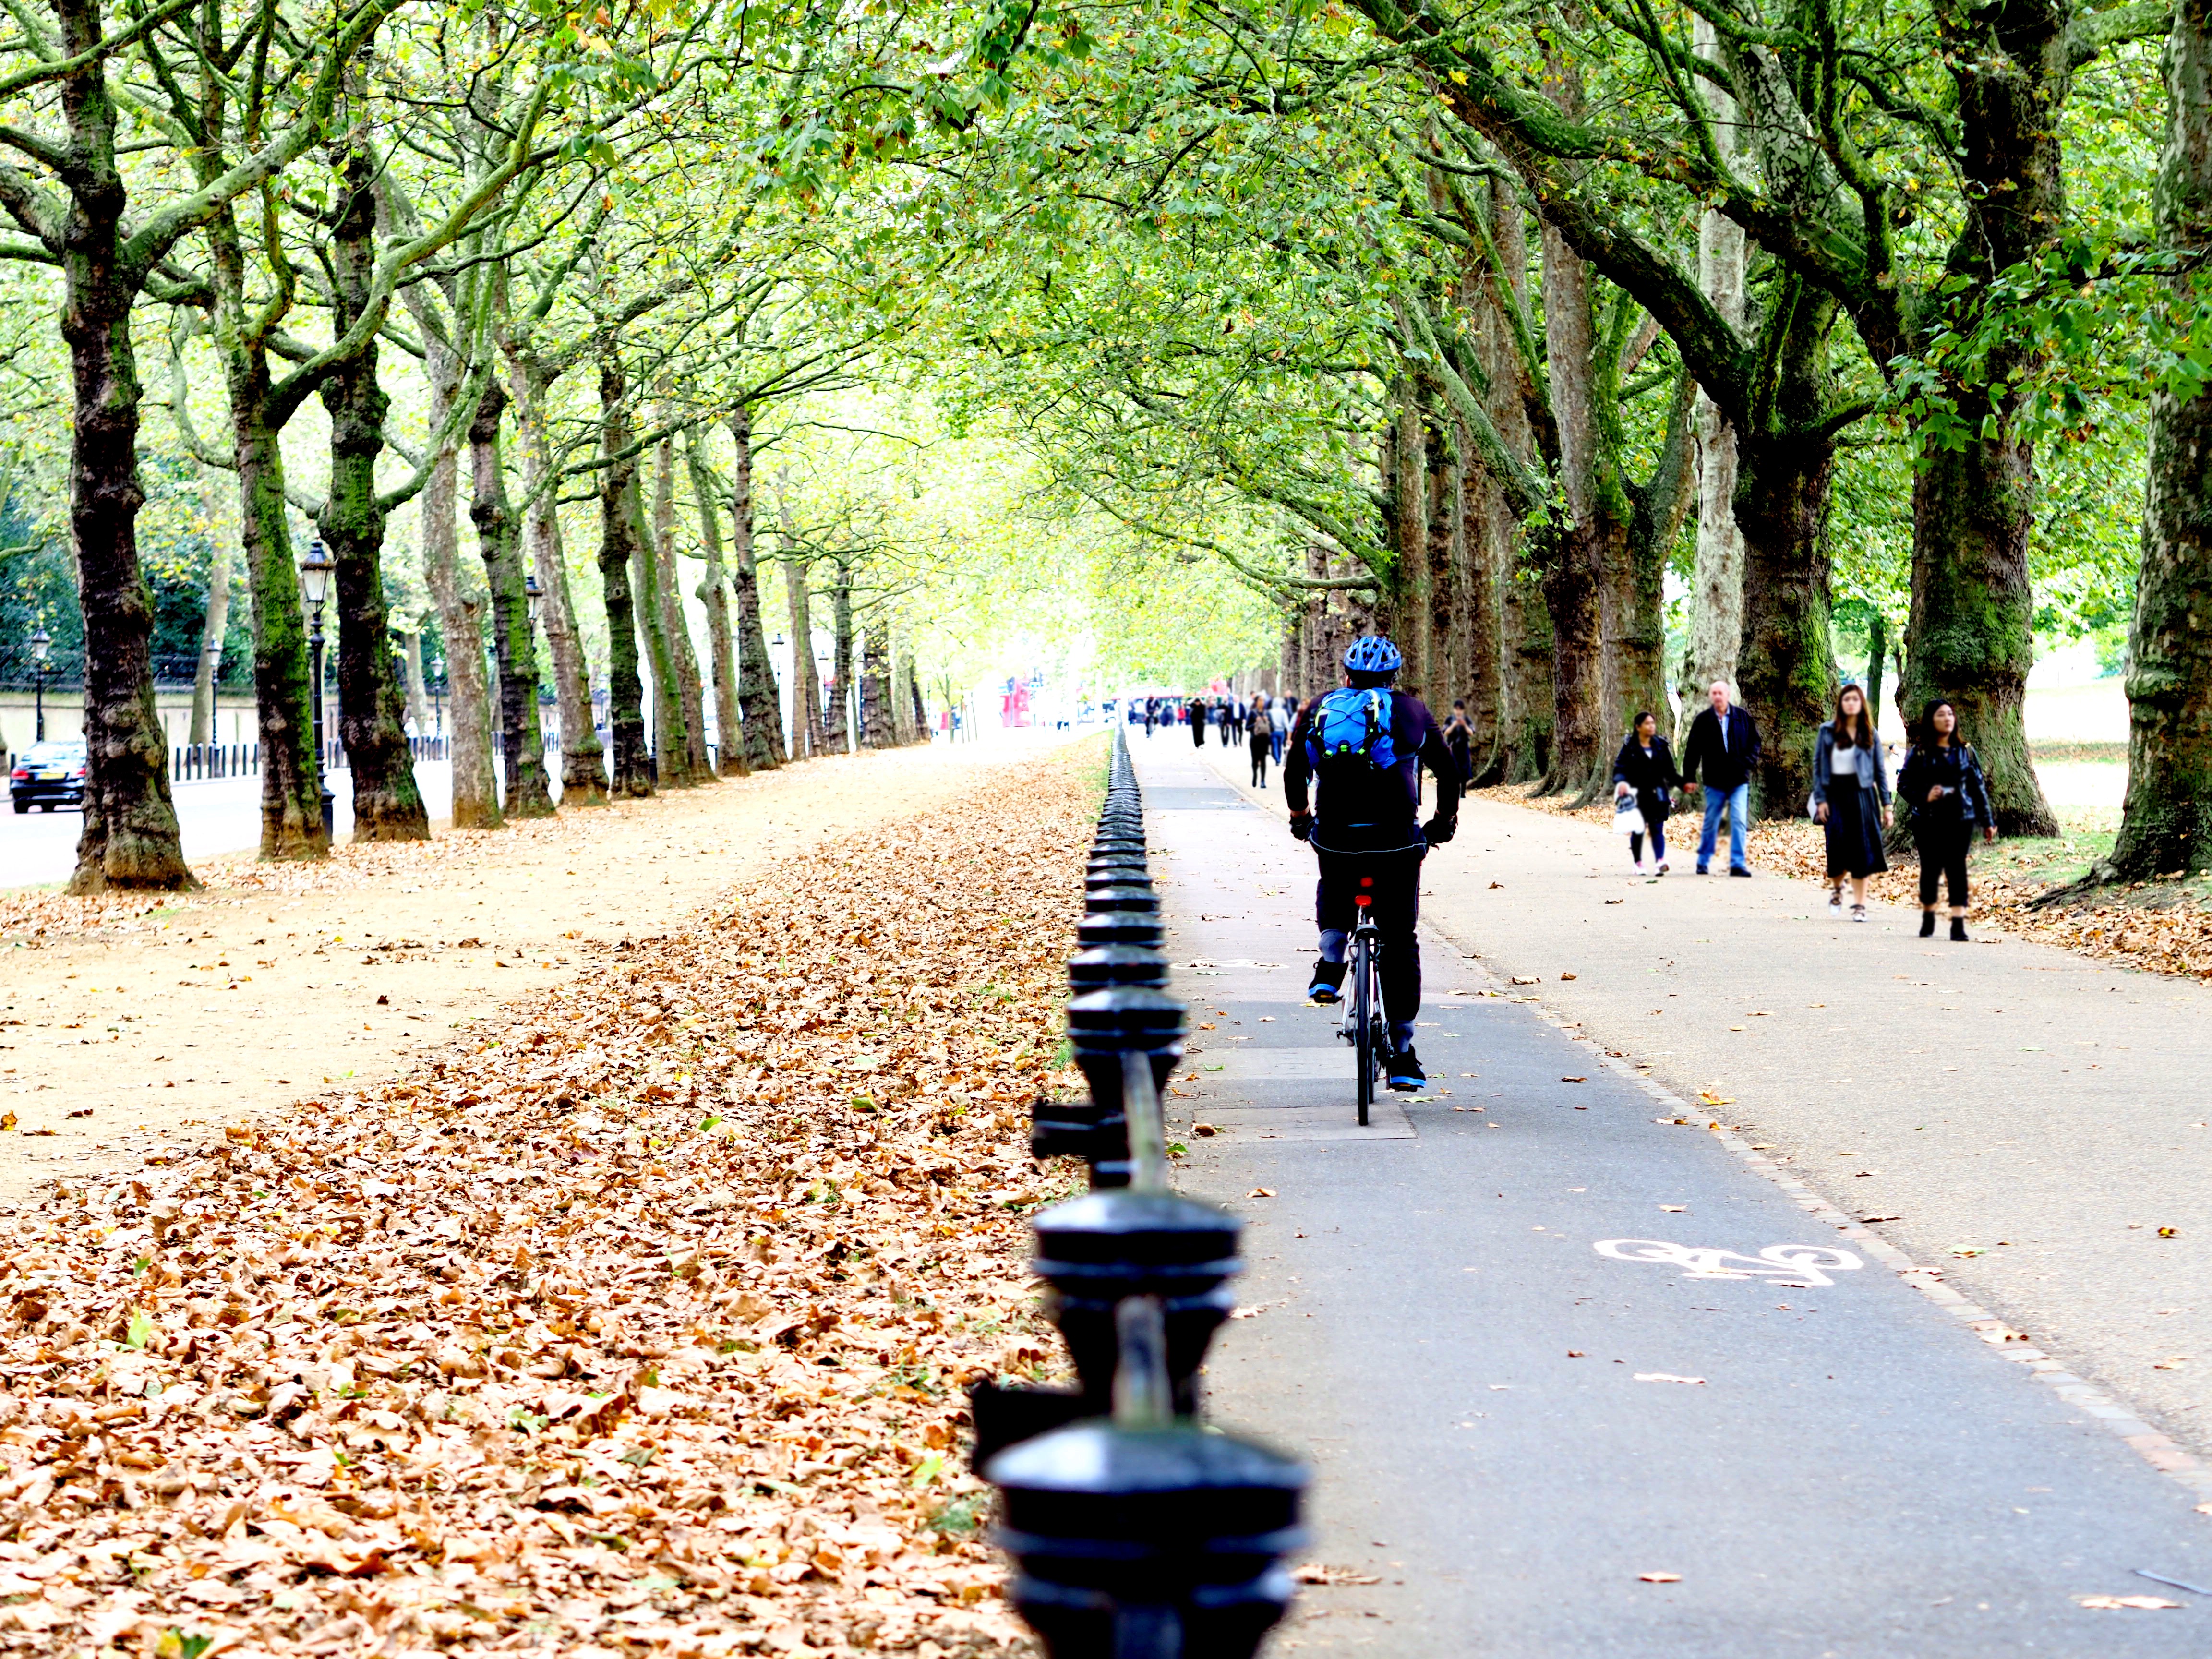
tree, pedestrian, walking, road, trail, walkway, recreation, autumn, park, jogging, season, infrastructure, nonbuilding structure